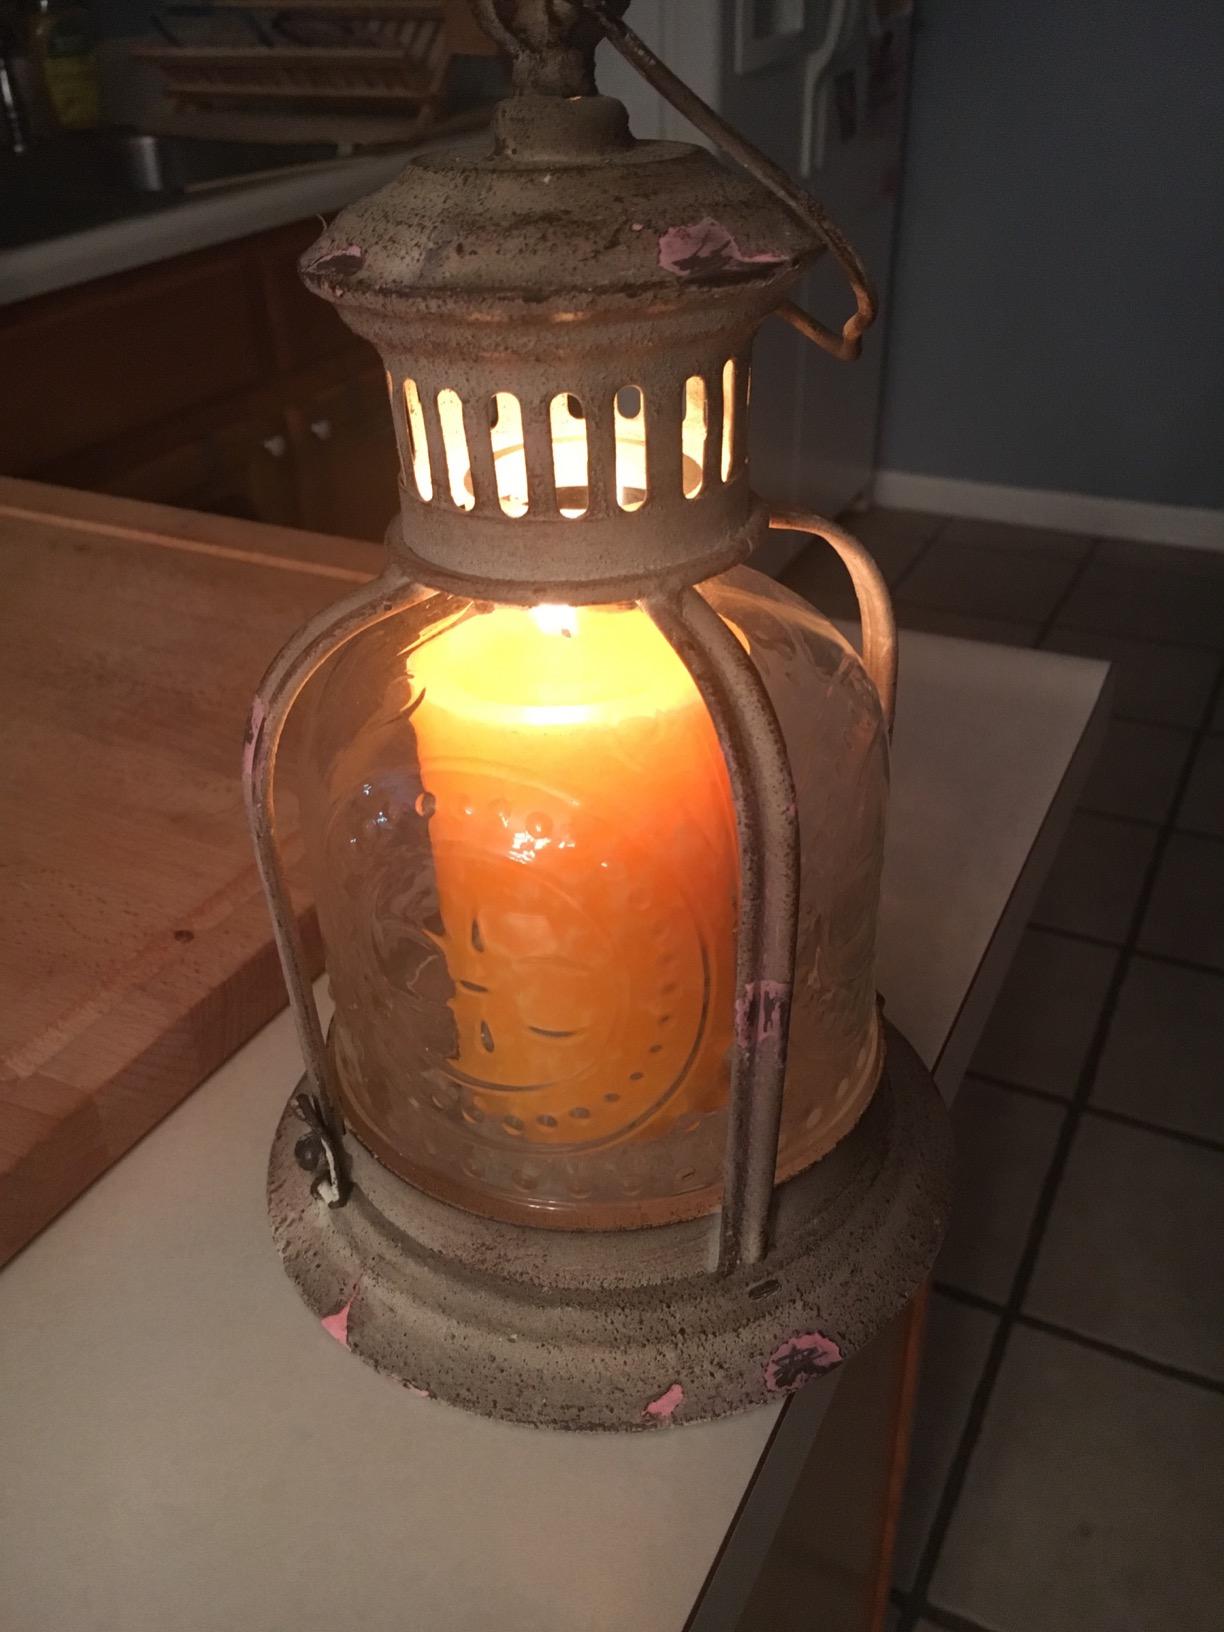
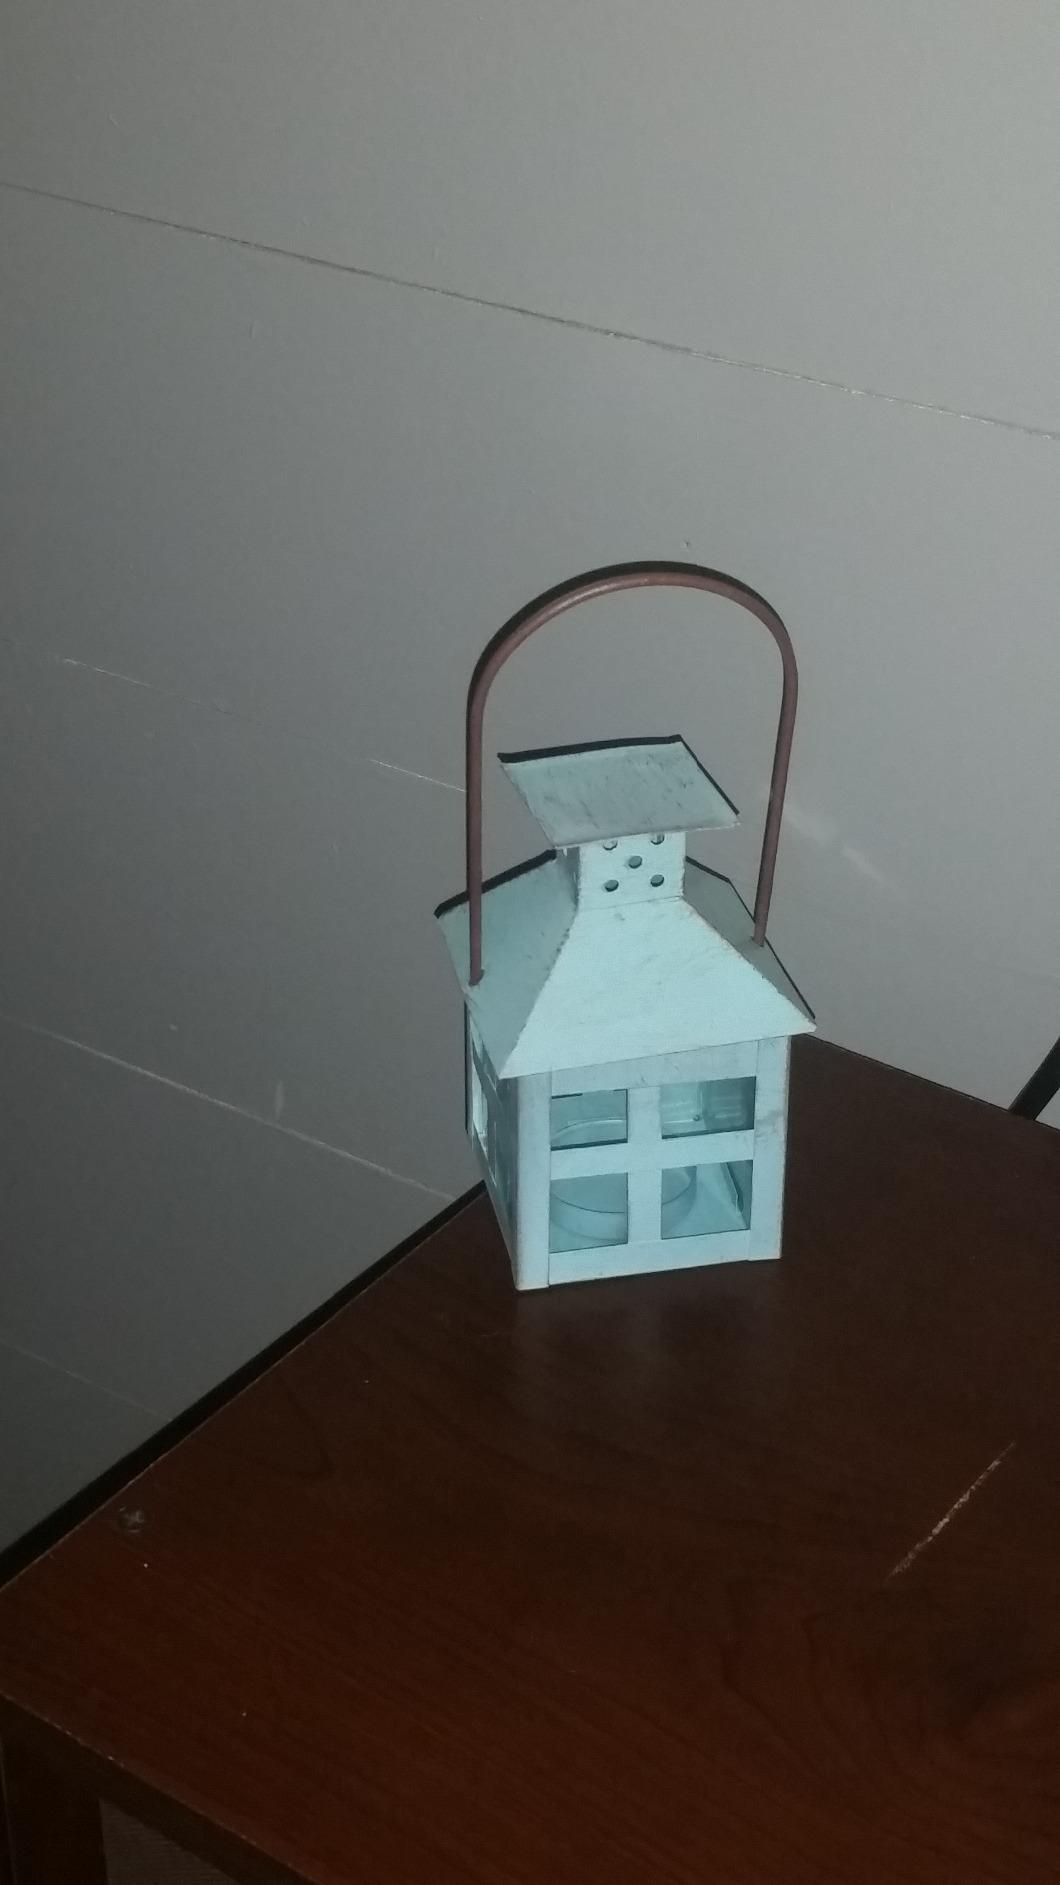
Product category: lantern
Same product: no